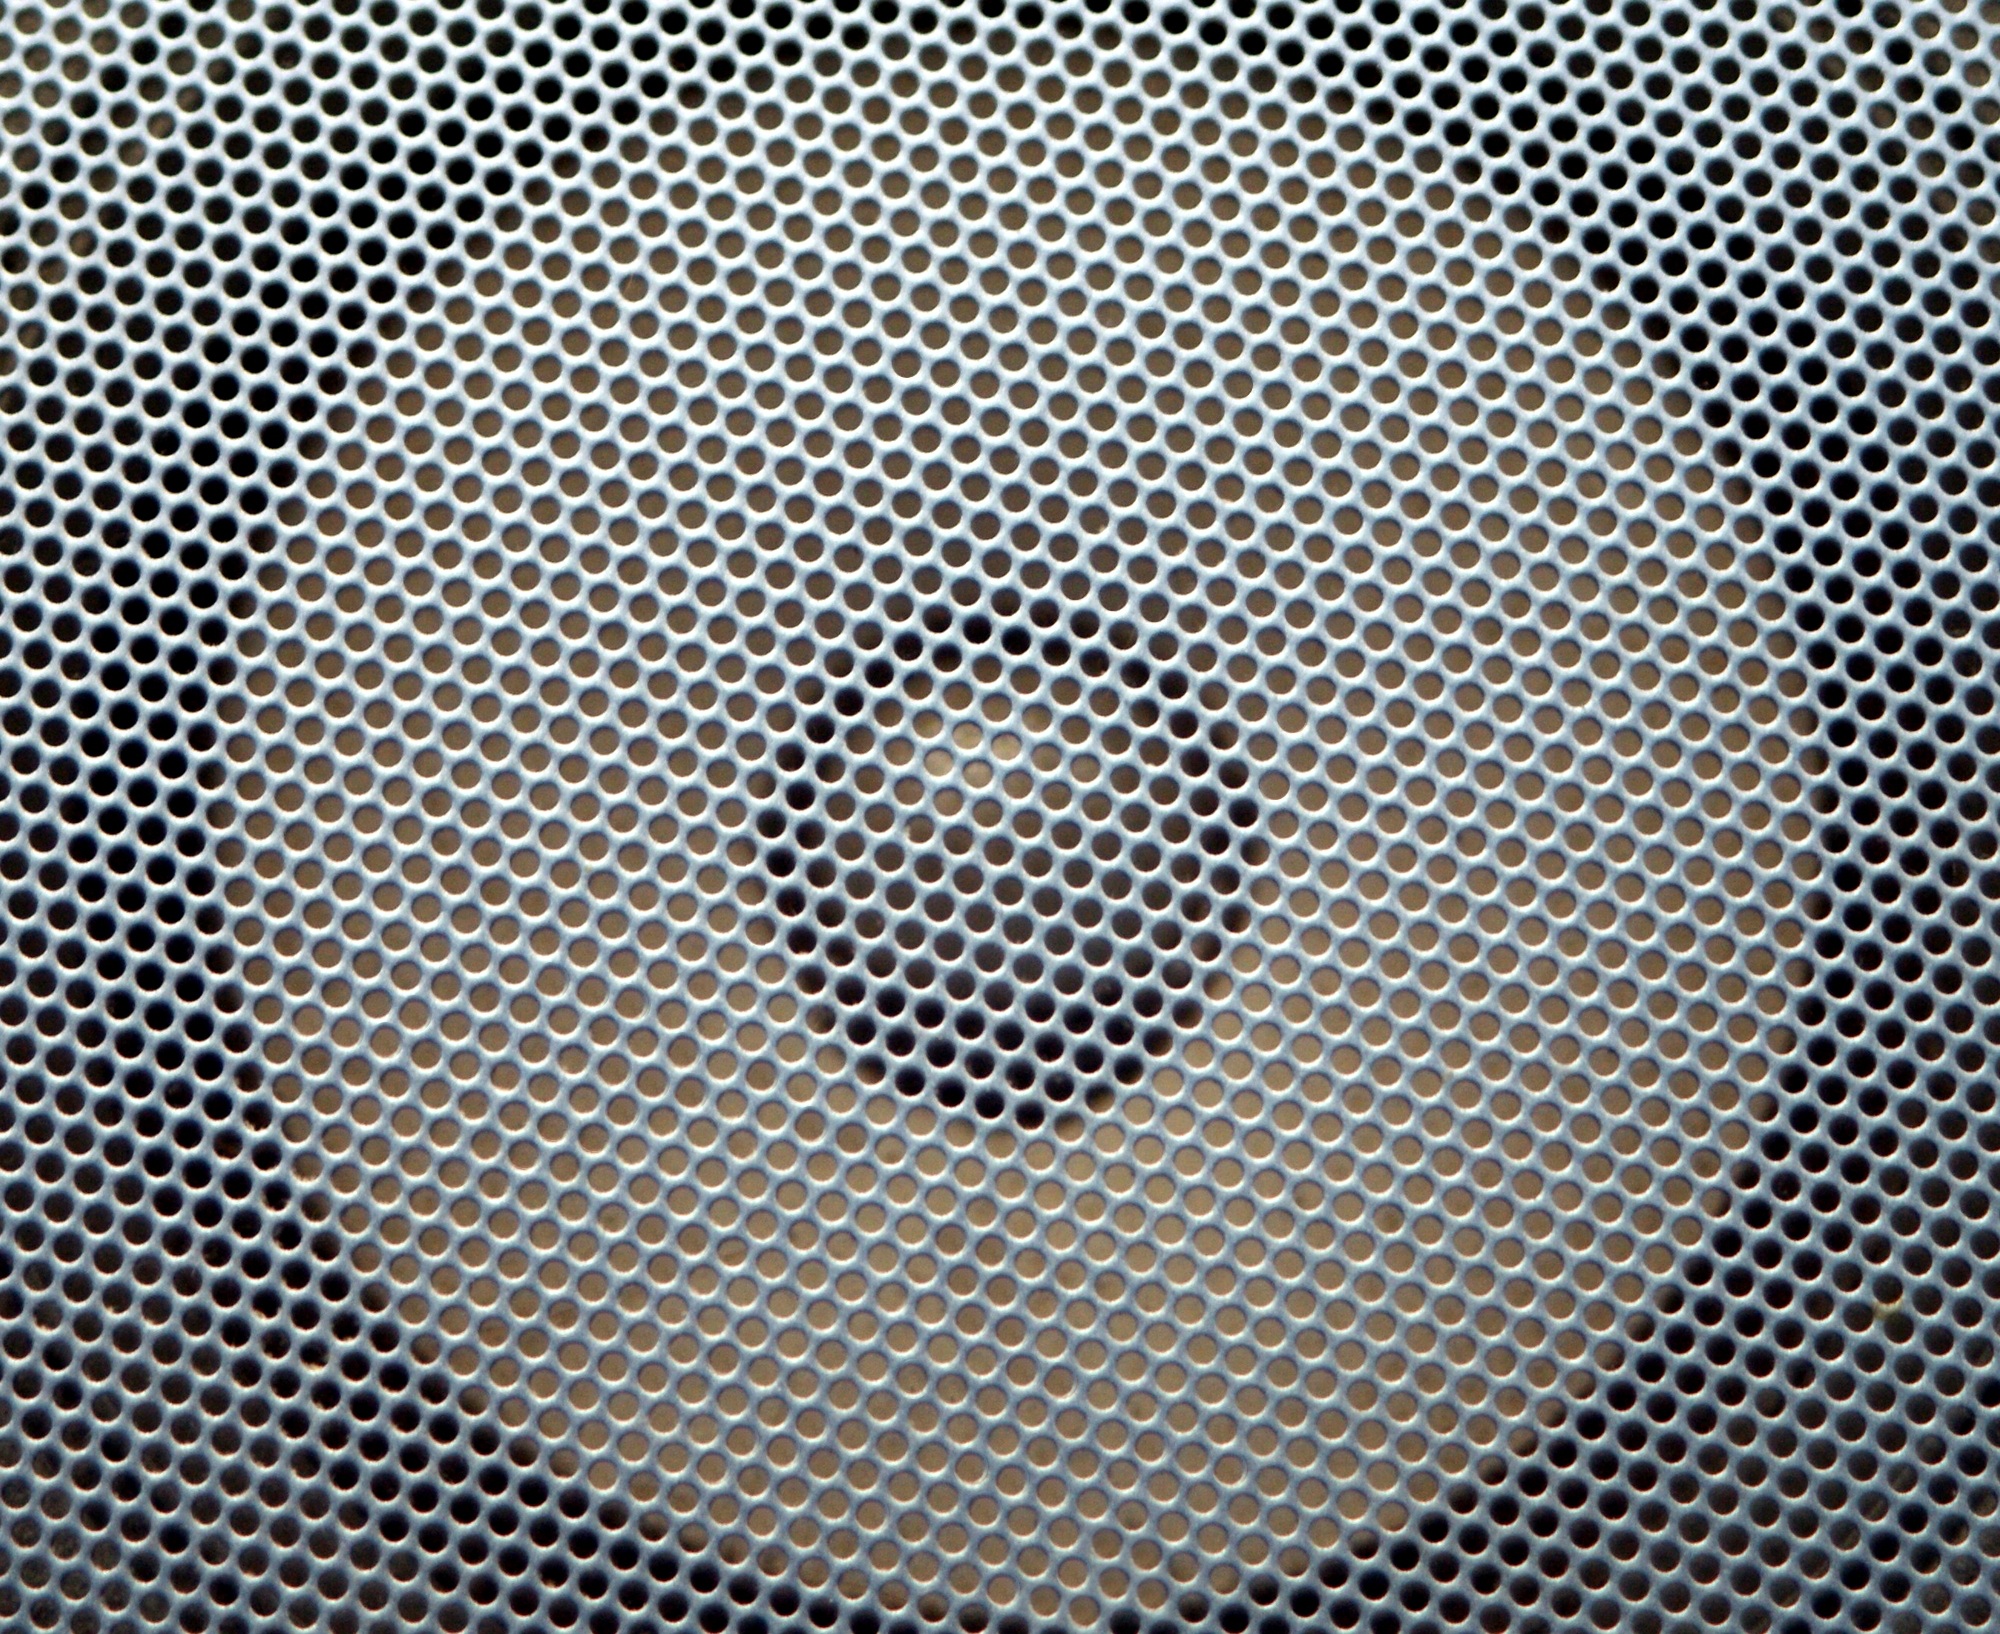
texture, pattern, line, model, column, speaker, modern, material, circle, textile, design, net, symmetry, mesh, sound, grid, shape, the background, trellis, the structure of the